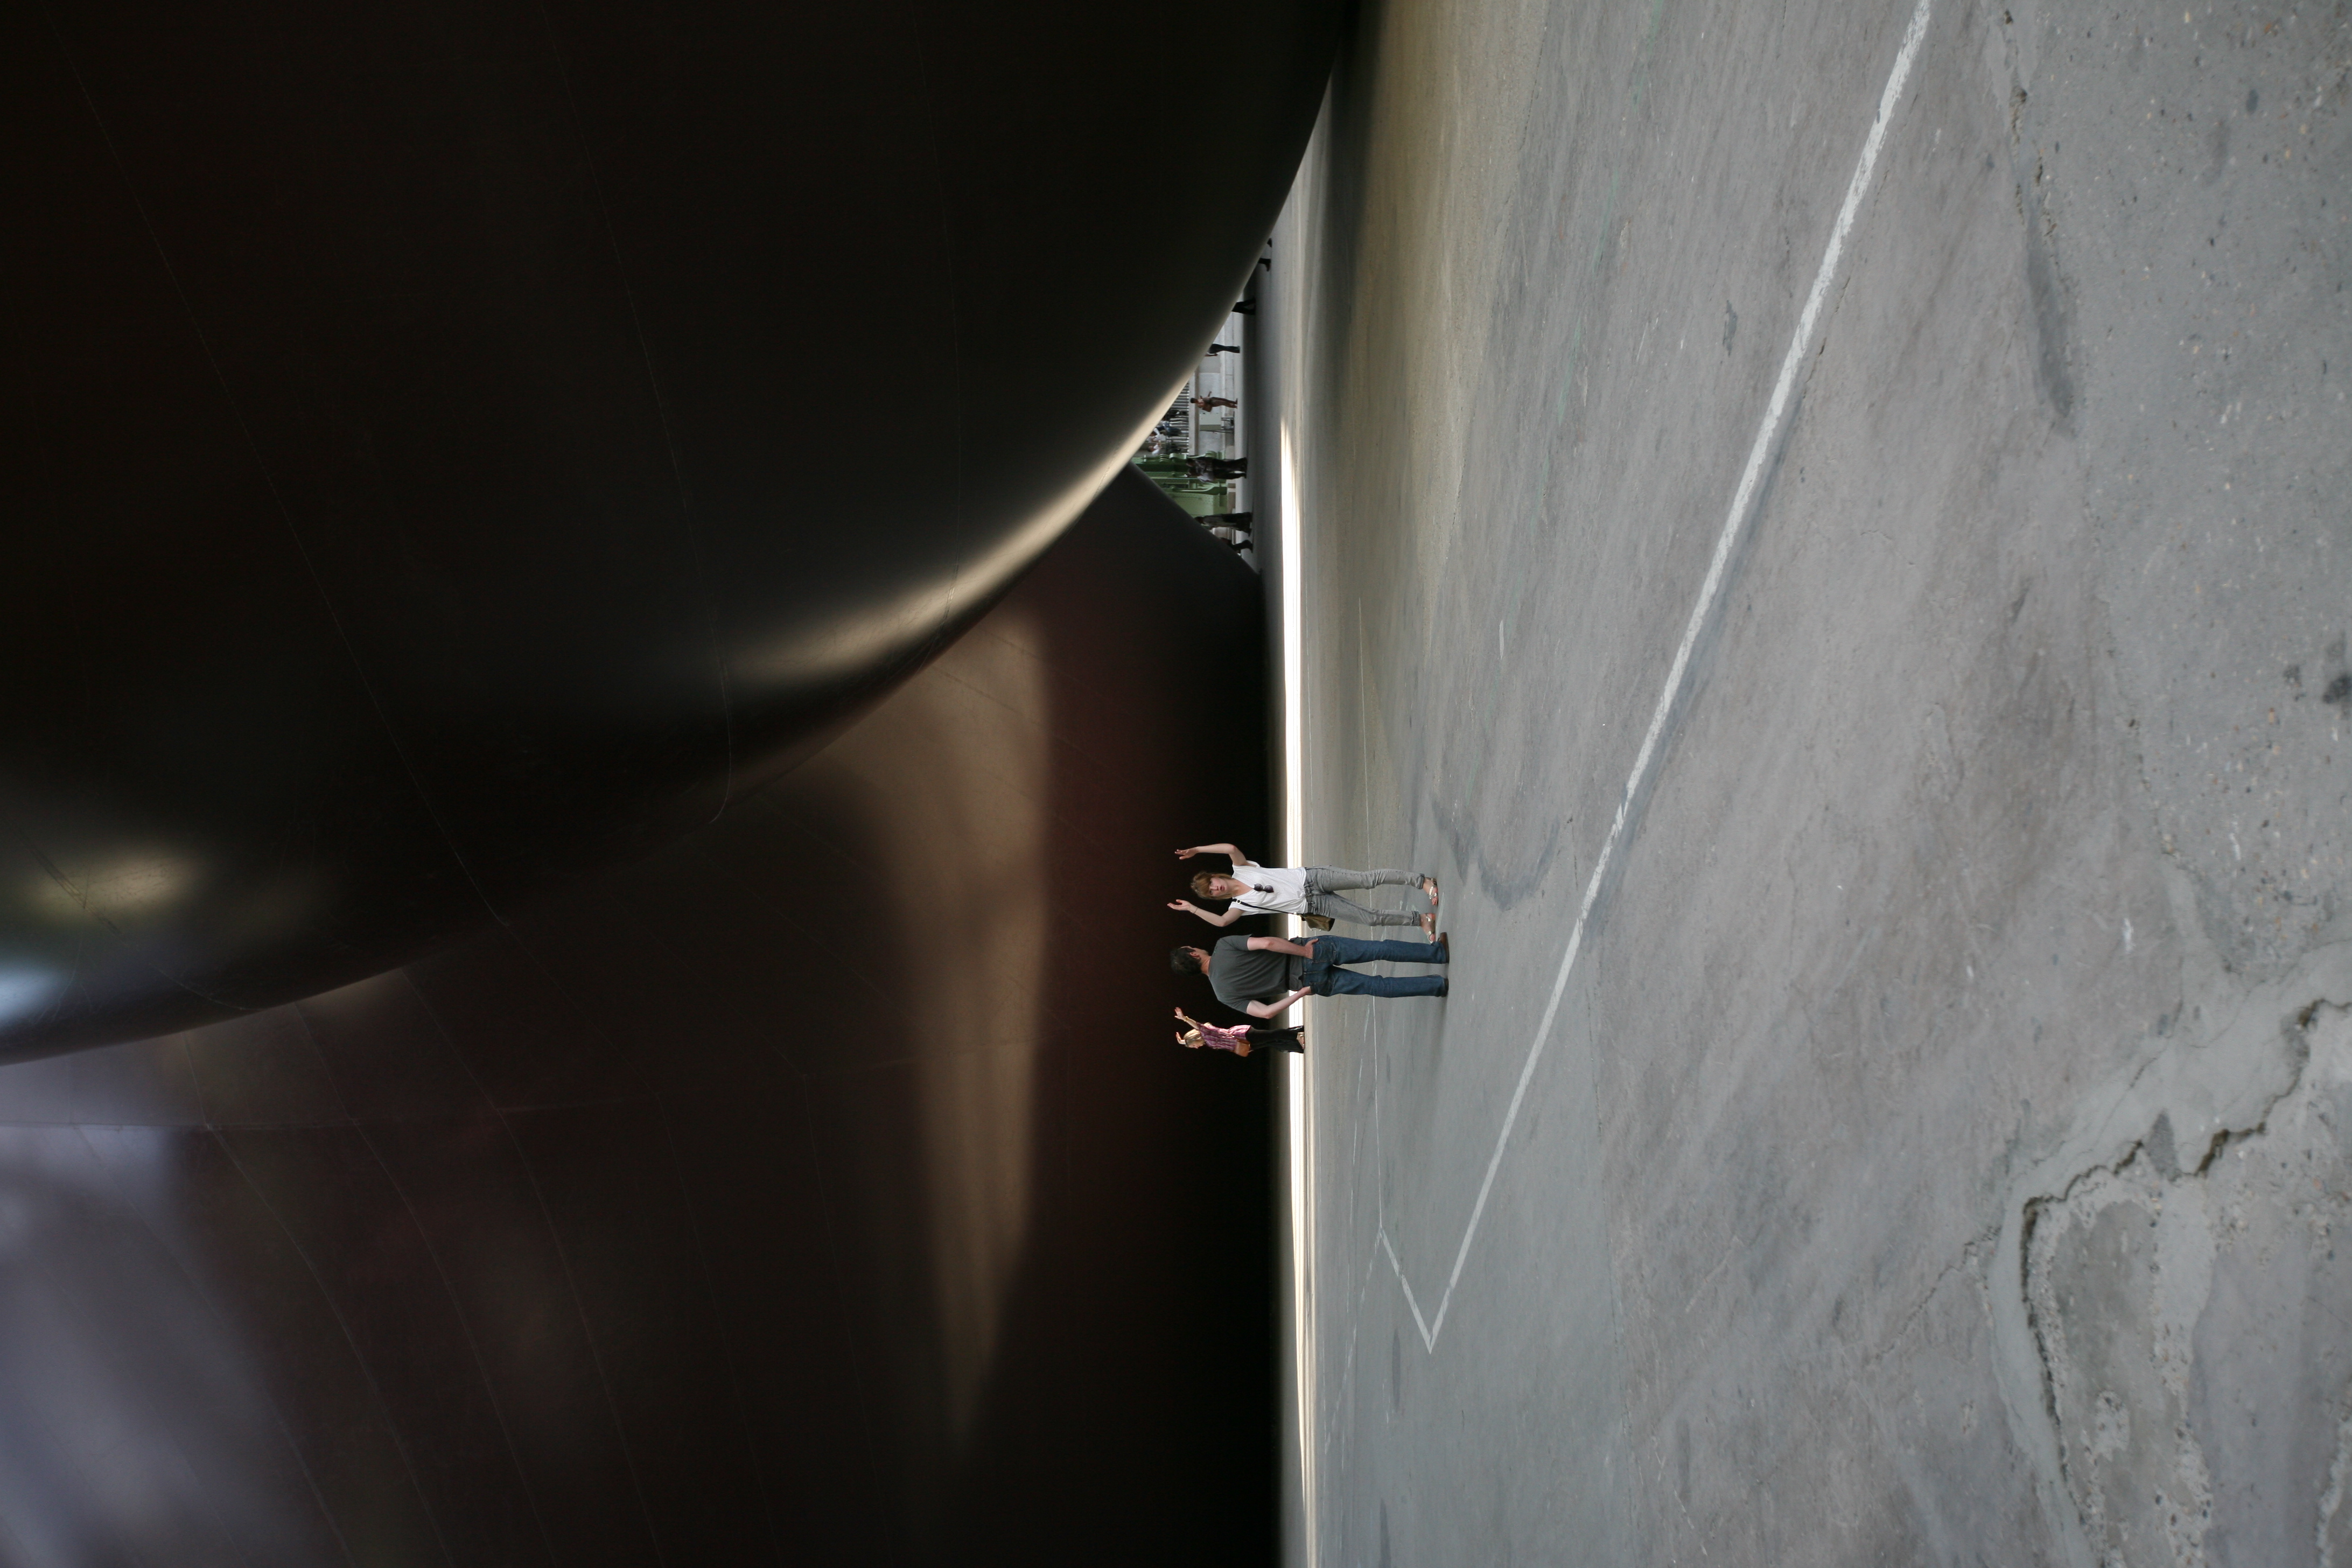
light, paris, vehicle, darkness, artwork, sculpture, art, exposition, exhibition, anishkapoor, contemporaryart, leviathan, grandpalais, monumenta, atmosphere of earth